Birger Kaipiainen

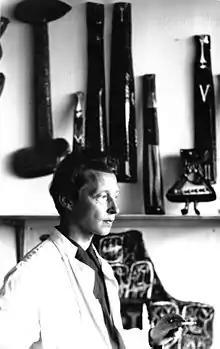
Kaipiainen in 1953

Birger Johannes Kaipiainen (1 July 1915 – 18 July 1988) was a Finnish ceramist and designer. He is one of the most successful and well-known ceramic artists in Finland.